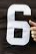
Number: 6